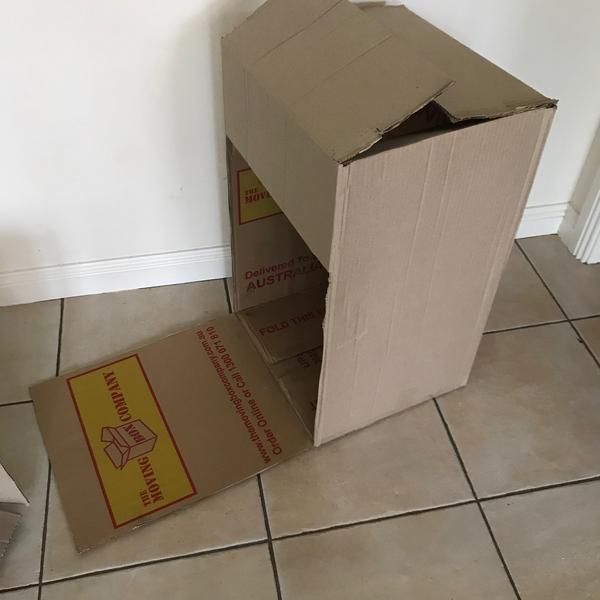
Label: cardboard